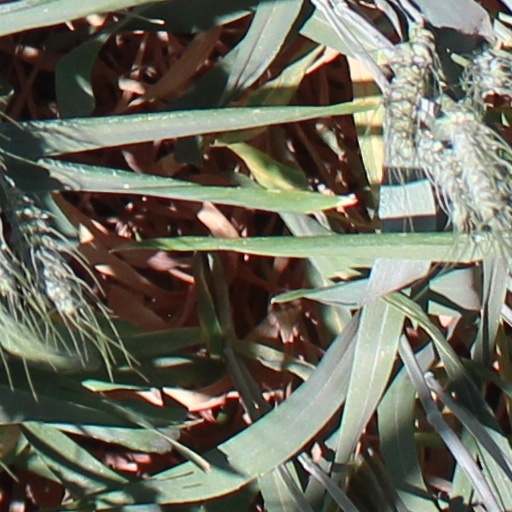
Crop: wheat